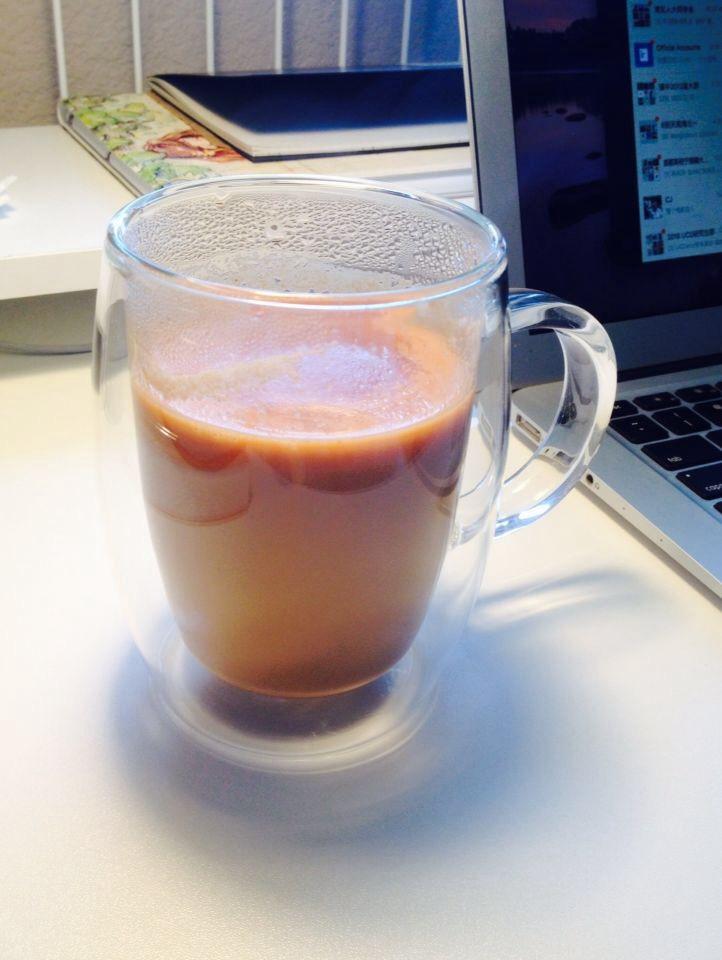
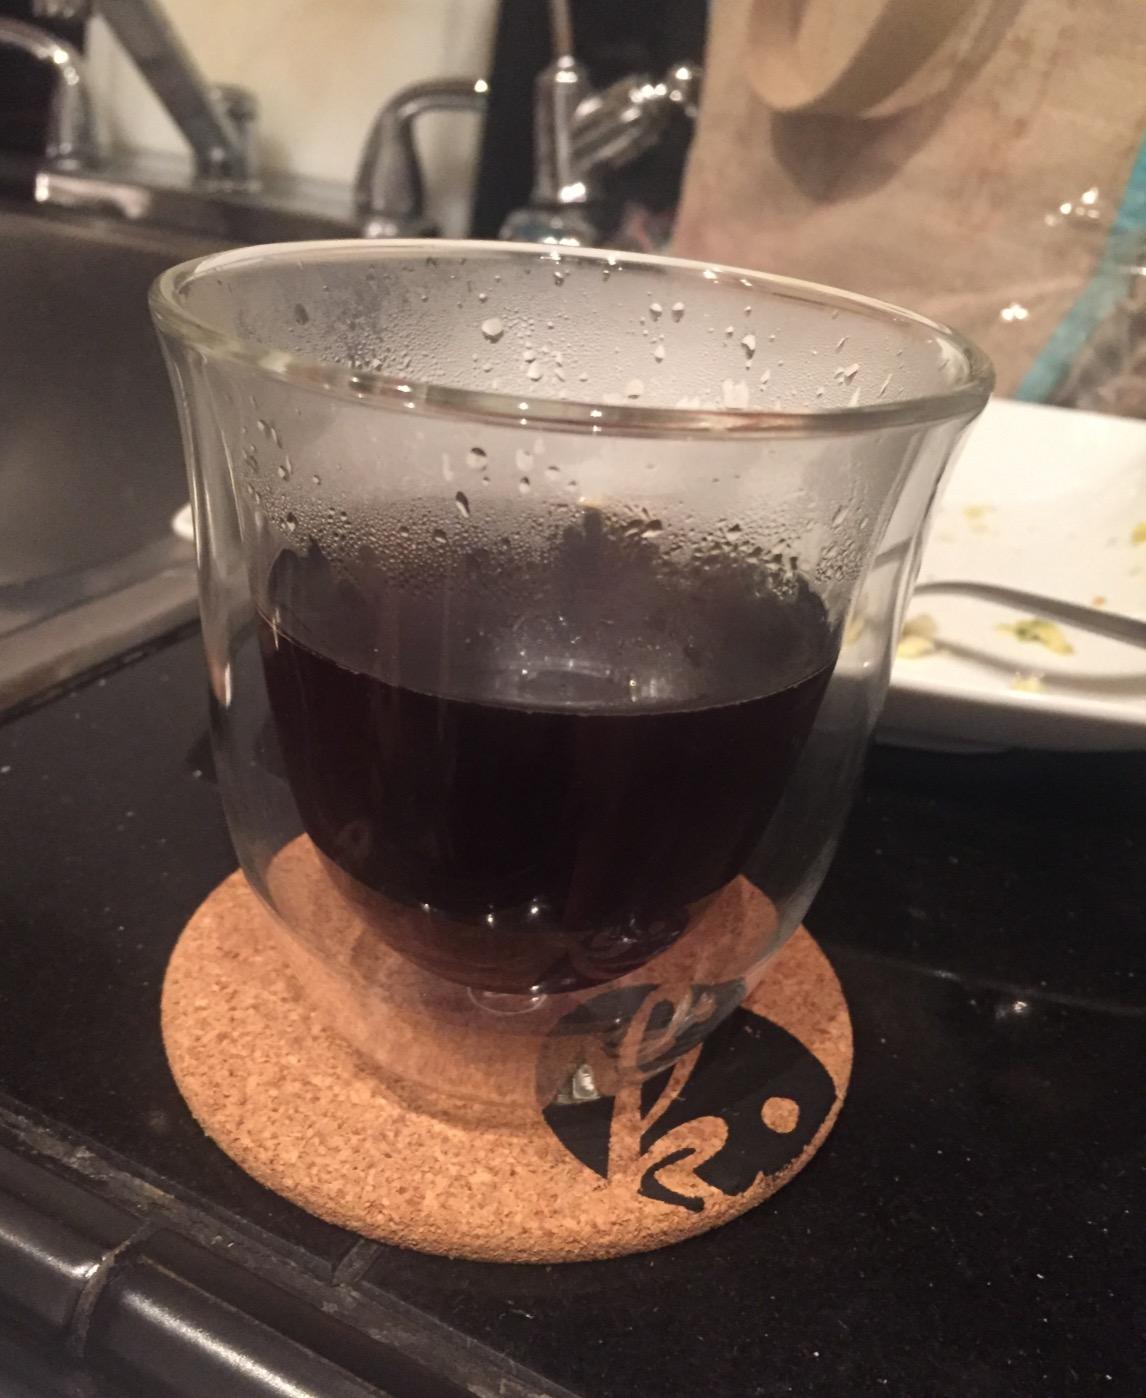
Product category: items_mug
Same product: no